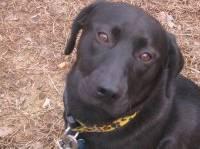
dog